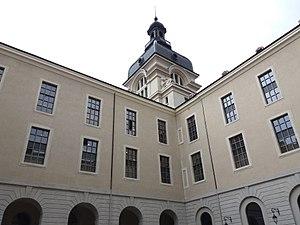
Cour Saint-Martin
L'Hôtel-Dieu de Lyon est l'un des plus grands bâtiments de la presqu'île de Lyon. Il est construit en bordure ouest du Rhône, dans le quartier de Bellecour. Ce n'est pas le premier hôpital lyonnais. Son rôle hospitalier lui a été dévolu par un autre établissement, créé en 542. L'hôpital Notre-Dame de Lyon, sis à Saint Paul, successivement appelé Notre-Dame du Pont, Notre-Dame de la Graneterie, Notre-Dame de la Saunerie et Hôpital Saint- Eloi et qui disparait vers la fin du XVᵉ siècle. En 2007, il a été décidé de transférer ses services dans d'autres établissements afin de pouvoir louer son bâtiment et son site exceptionnels. De 2010 à 2015, le bâtiment resta désaffecté, et d'importants travaux sur environ trois ans pour une utilisation hôtelière, muséale et également pour accueillir la cité de la gastronomie. Il ouvre en juin 2019.